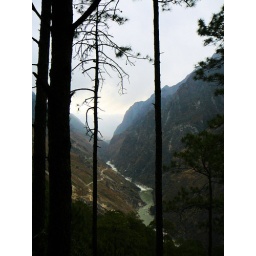
Deepest gorge in the world - so far this trail is for walking and horses only, but tourism is increasing.